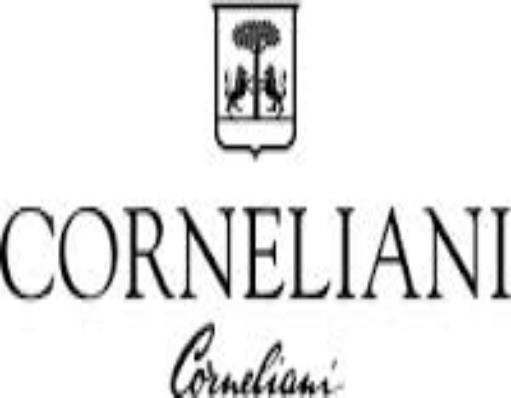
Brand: corneliani
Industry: Clothes